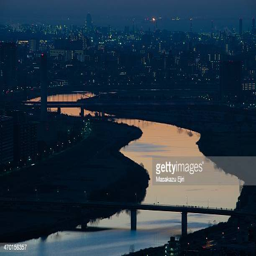
the night view of person